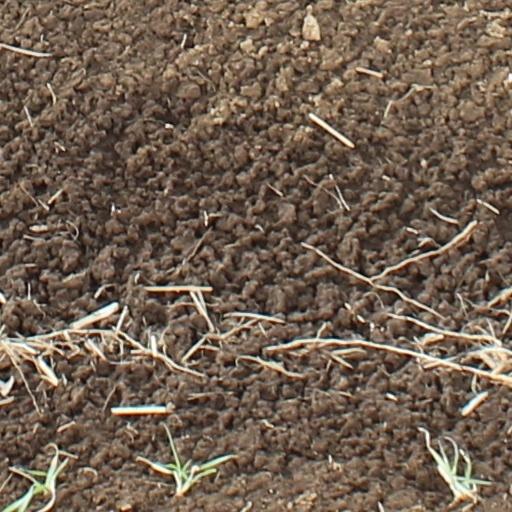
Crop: wheat